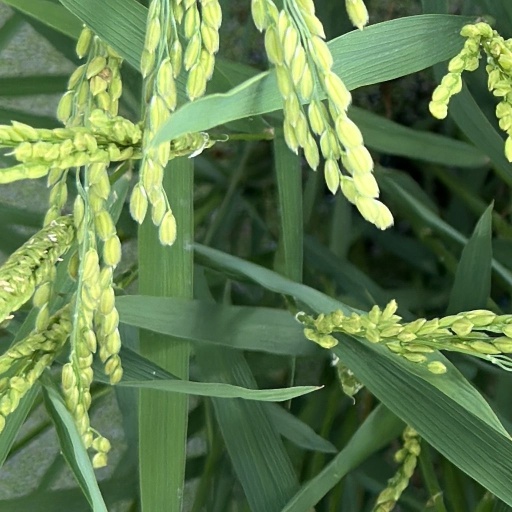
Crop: rice